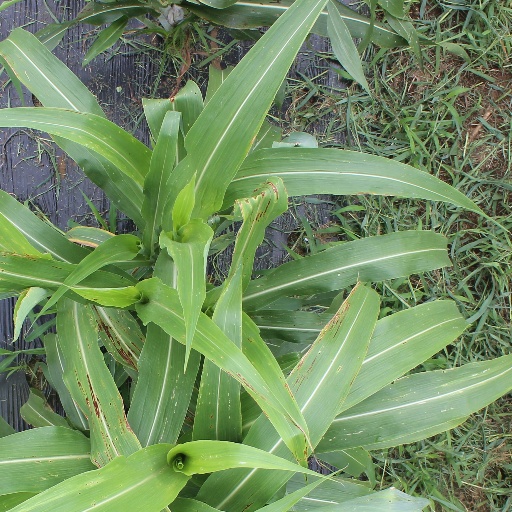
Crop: sorghum